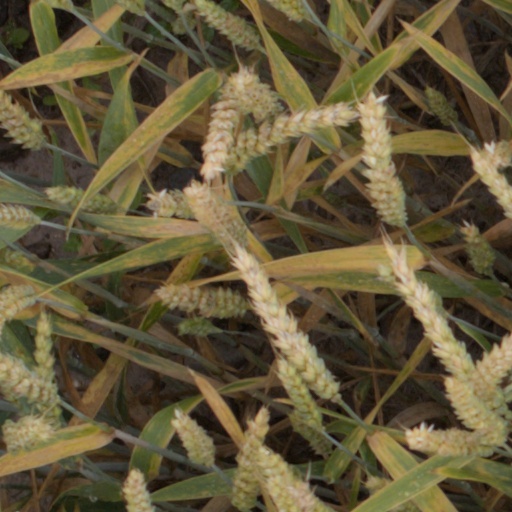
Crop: wheat